El Colegio de Veracruz

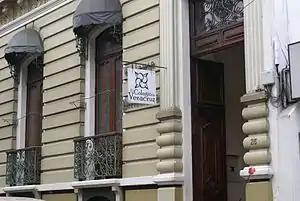
Fachada colver

The El Colegio de Veracruz (Colver) is a college in the city of Xalapa, Veracruz, Mexico.